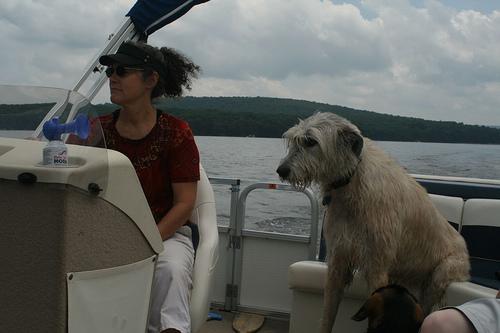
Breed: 224-n000039-Irish_wolfhound